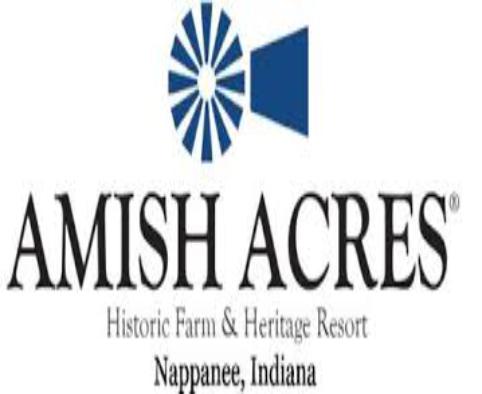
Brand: amish
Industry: Necessities